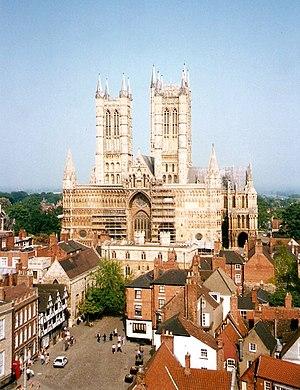
Alexandre de Lincoln, dit le Magnifique, issu d'une influente lignée de hauts-officiers et de prélats, est évêque de Lincoln à partir de 1123.